Geneva franc

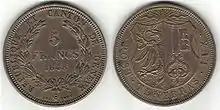
GE 5Francs (1848)

Billon coins were issued in denominations of 1, 2, 4, 5, 10 and 25 centimes. Small numbers of coins were struck in silver for 5 and 10 francs and in gold for 10 and 20 francs.